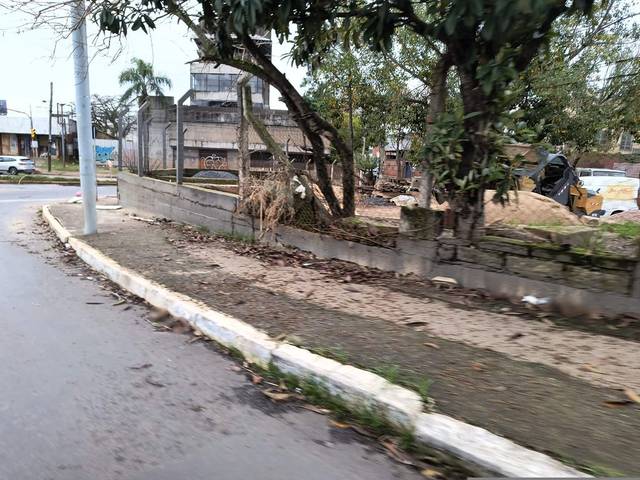
Region: Brazil
Coordinates: -29.999, -51.207